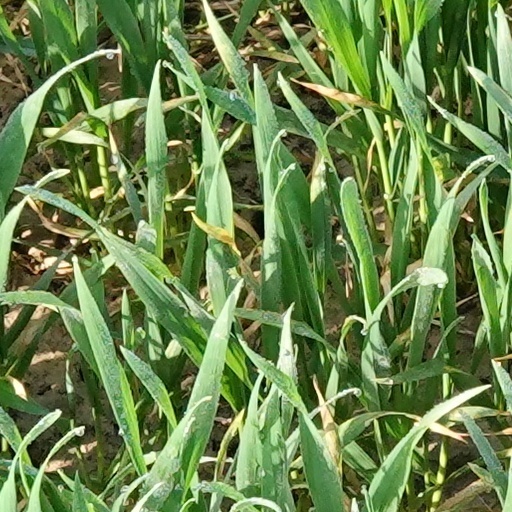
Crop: wheat